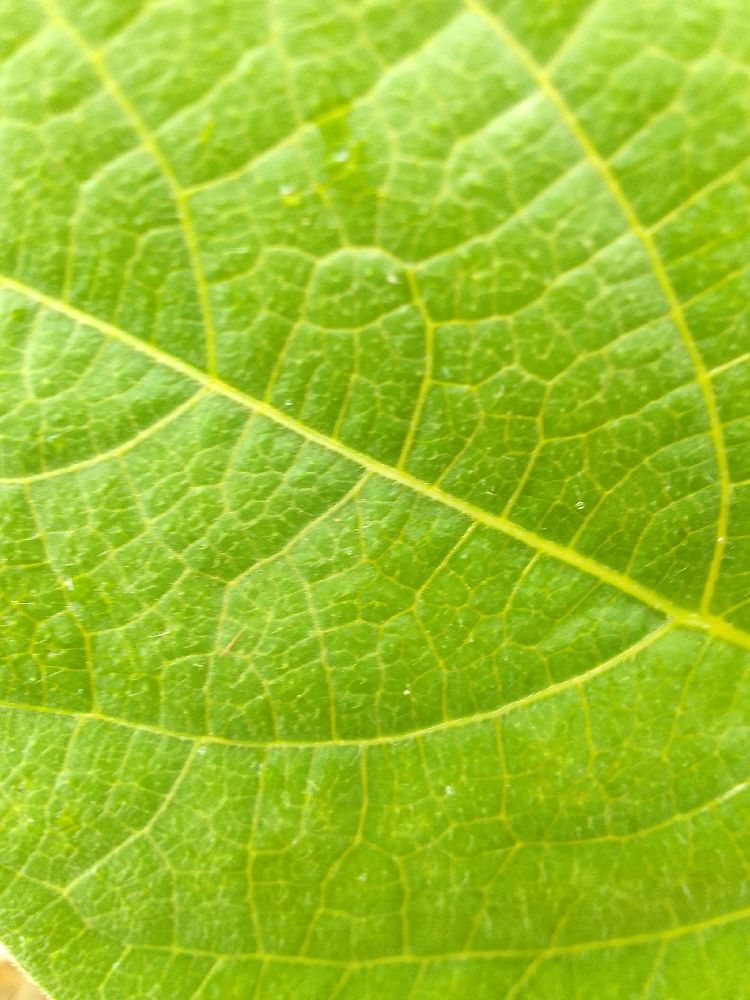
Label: healthy